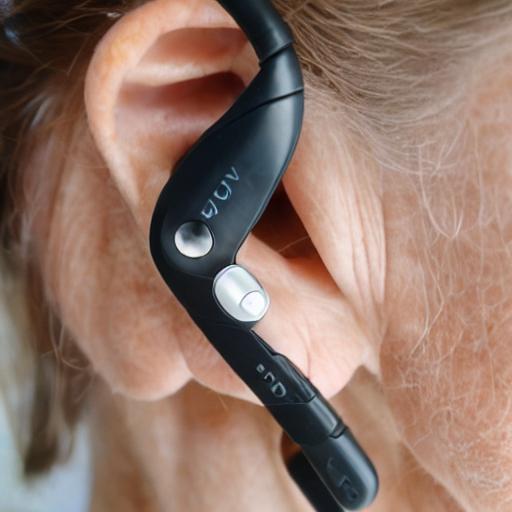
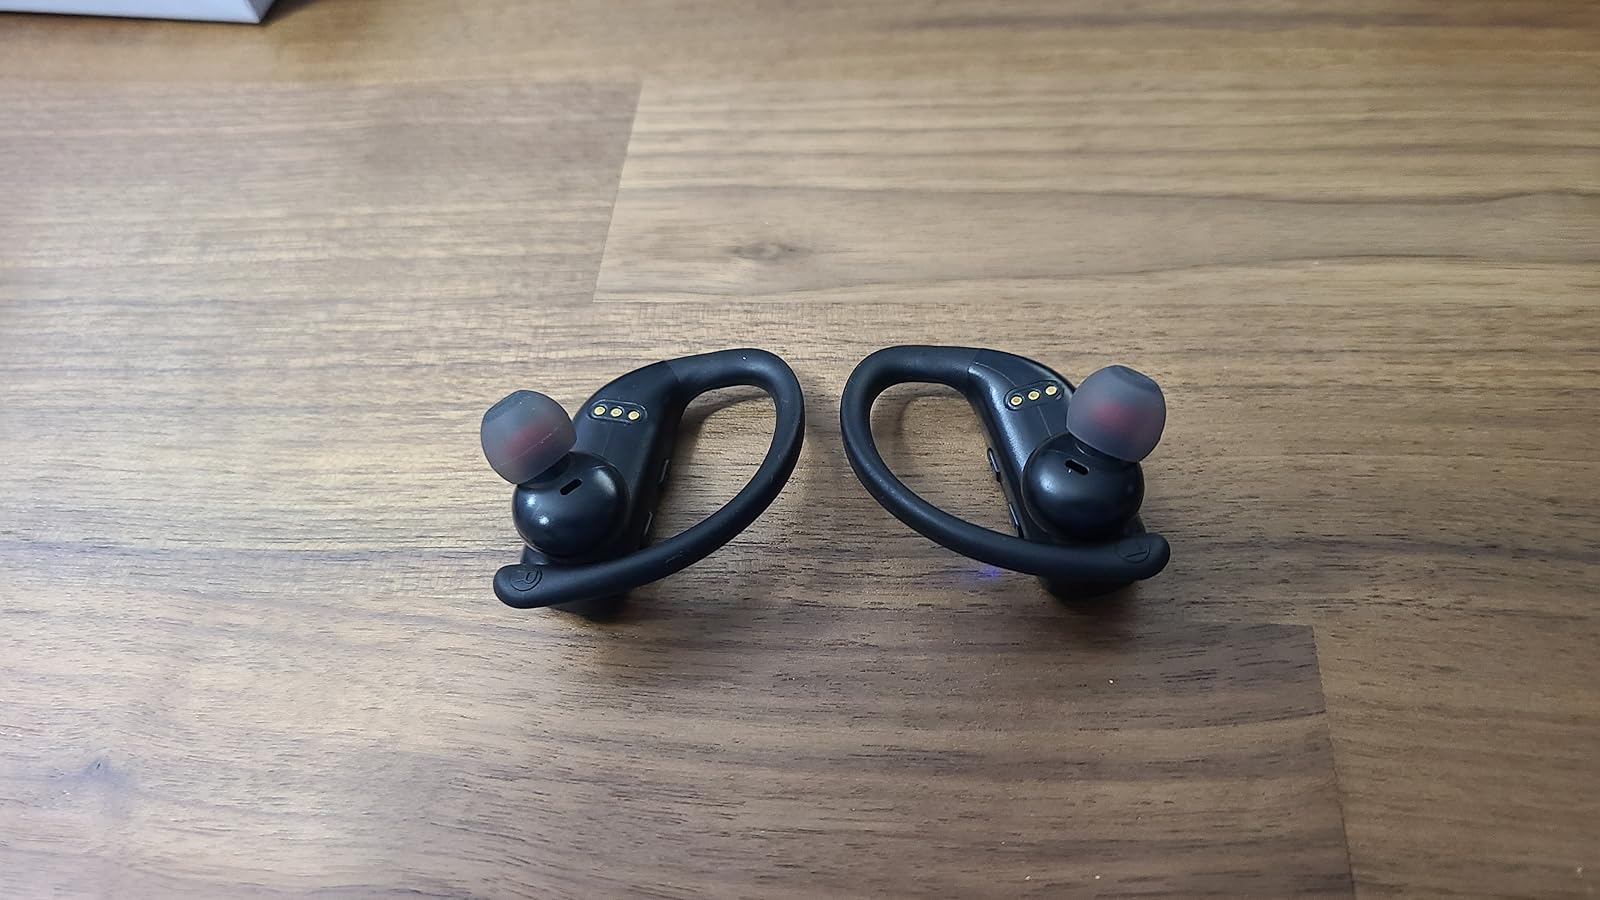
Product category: earbuds
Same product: no